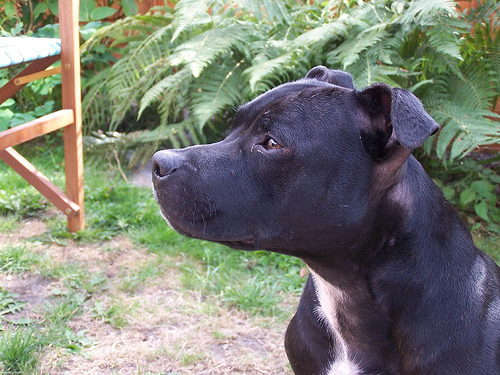
Animal: dog
Breed: staffordshire bull terrier